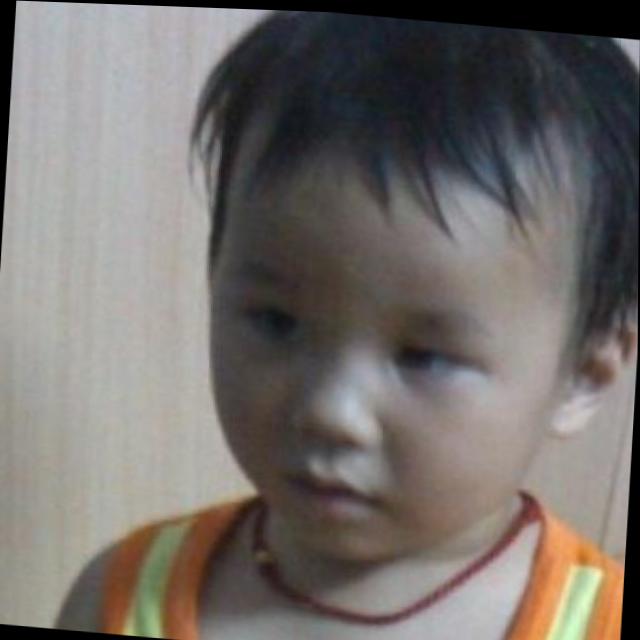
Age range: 0-12